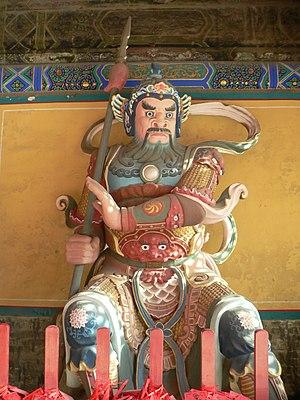
Un Dieu des Portes est la représentation chinoise d'un dieu ou d'un héros populaire de Chine peinte ou dessinée, placée de chaque côté de l'entrée d’un temple ou d’une maison, qui est censée empêcher les mauvais esprits et les démons d’entrer.
Heng Ha Er Jiang « Les Deux Généraux Heng et Ha », deux Généraux de la dynastie Shang devenus les premiers Esprits/Dieux des Portes historiques dans la mythologie chinoise, héros du roman fantastique Fengshen Yanyi « L'Investiture des dieux », écrit fin par Xu Zhonglin ou Lu Xixing.